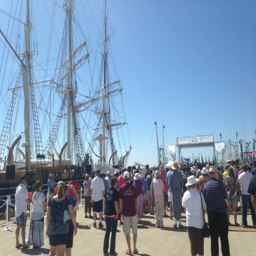
the ceremony next to all masts of the ship